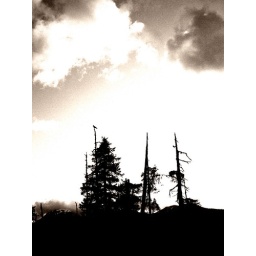
bird in tree